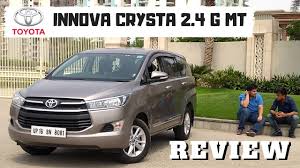
Label: noambulance